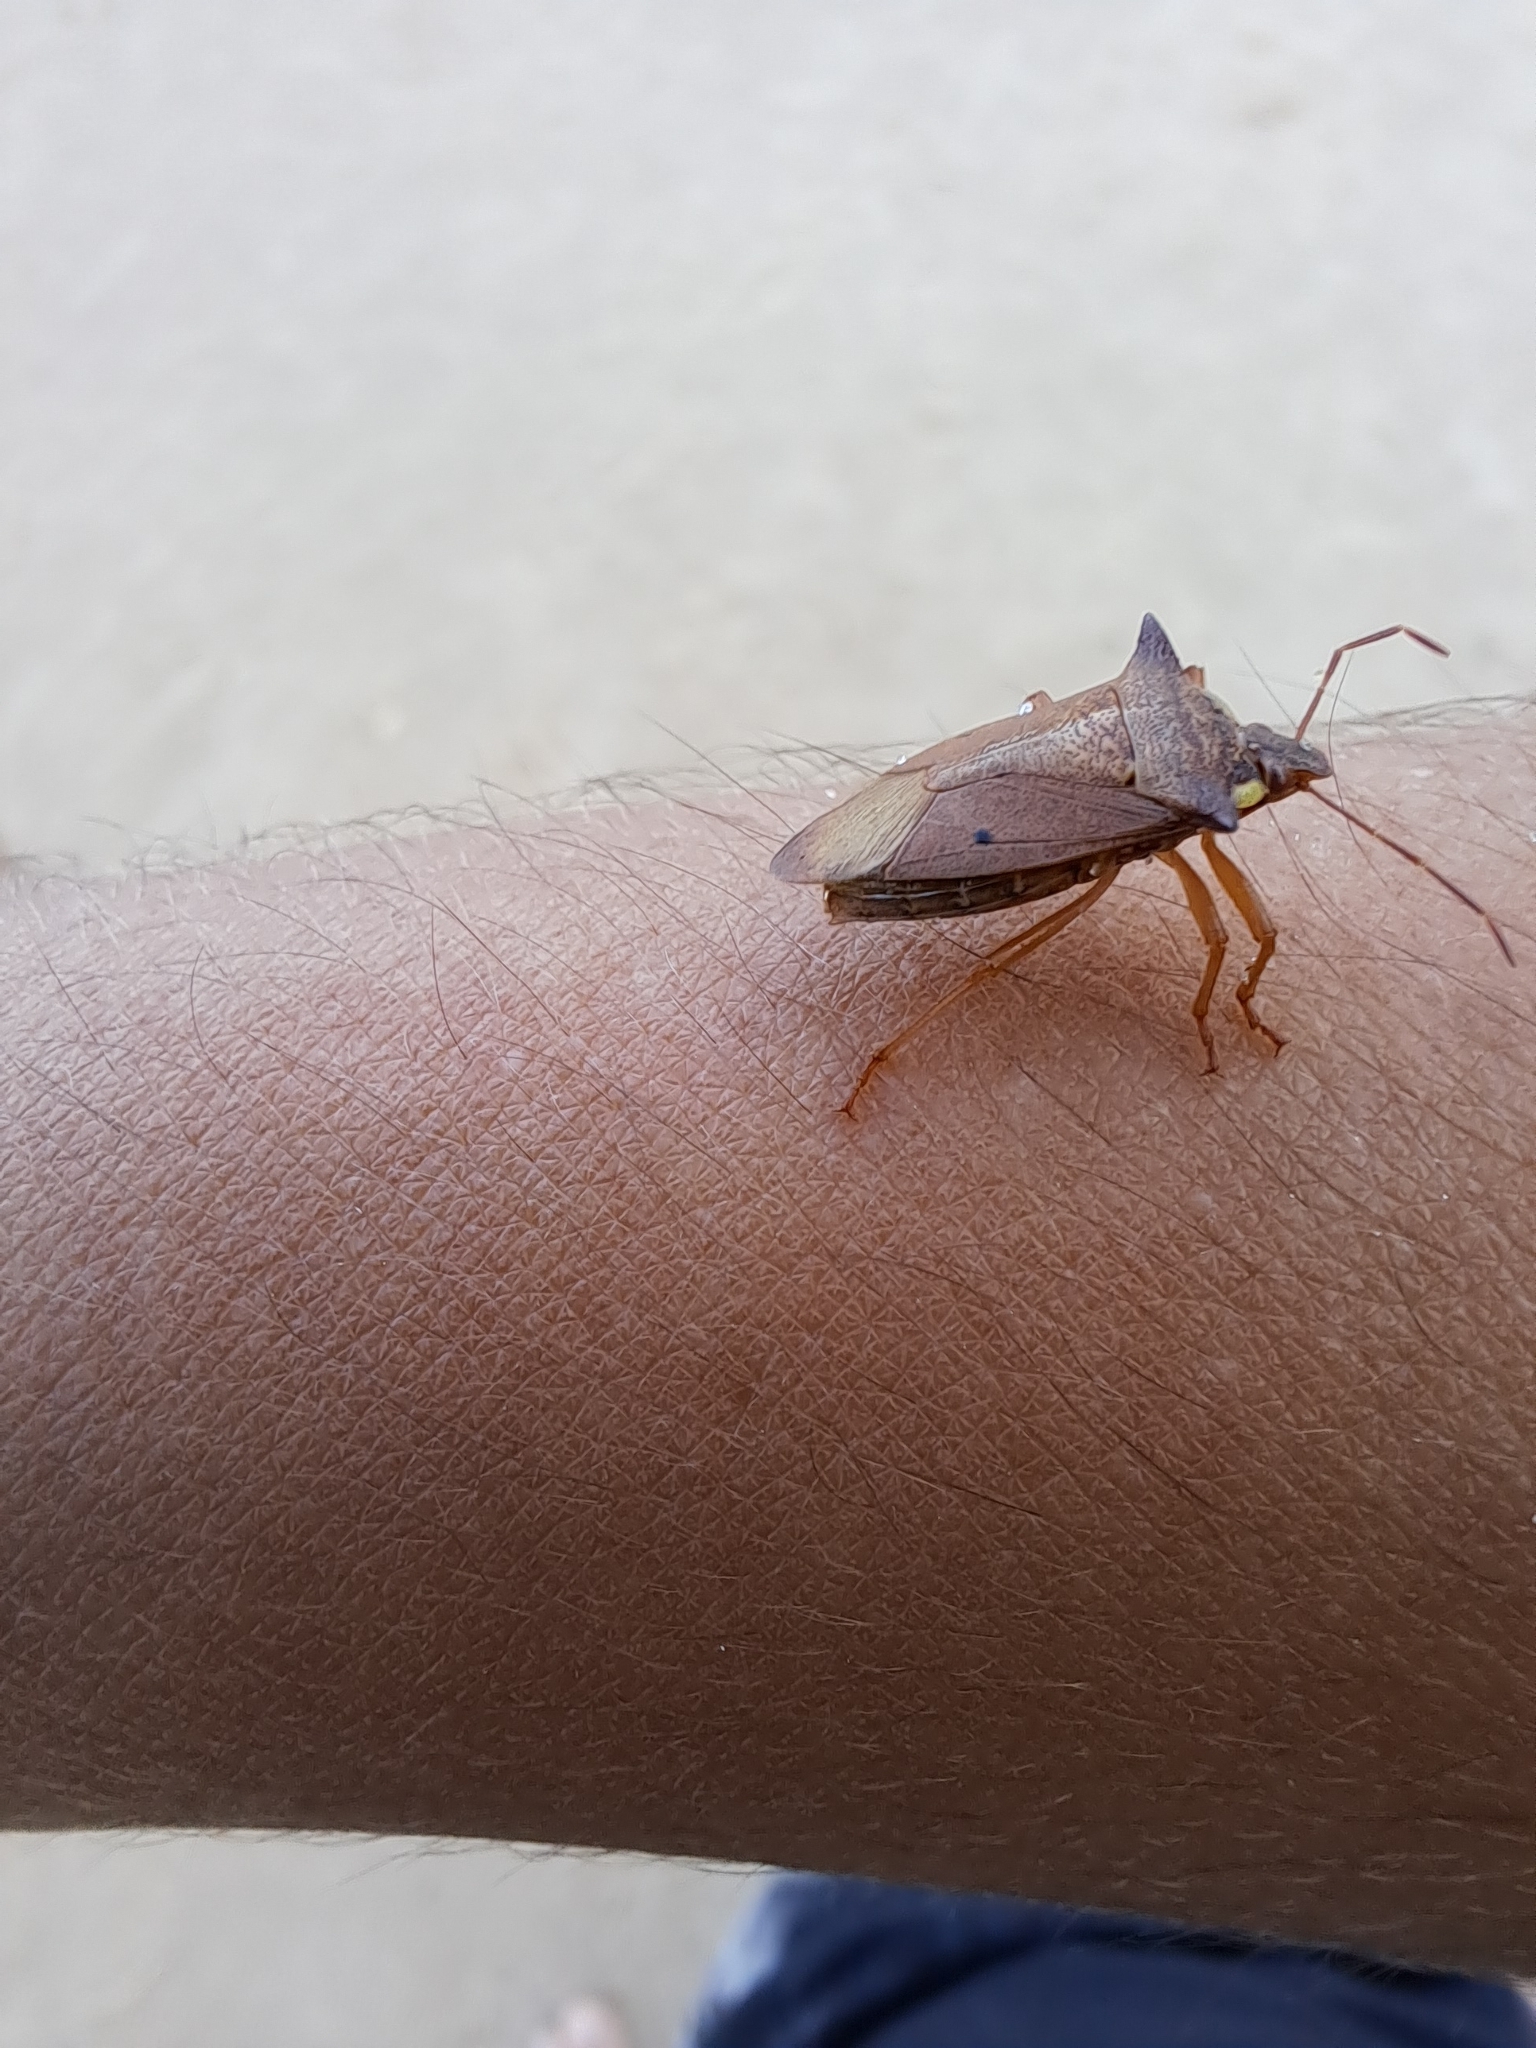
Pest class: stink_bug